Escape from Arcturus

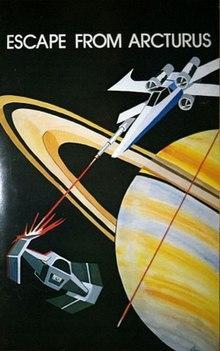

Escape from Arcturus is a video game for the Apple II published in 1981 by Synergistic Software. It consists of two games which can be played independently or one after the other: "Space Fortress", which is a clone of the arcade video game "Space Zap", and "Escape".